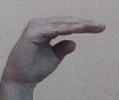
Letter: jeem